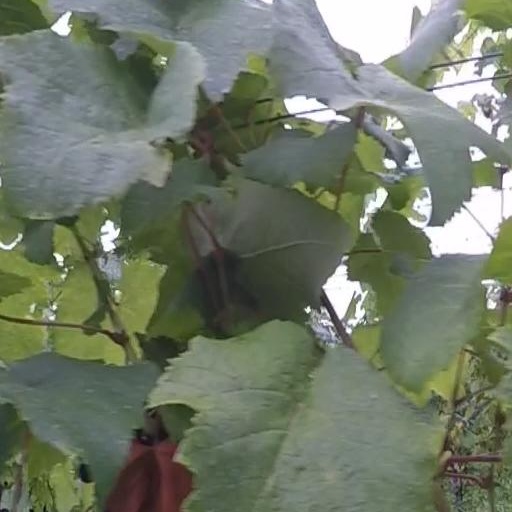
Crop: grape